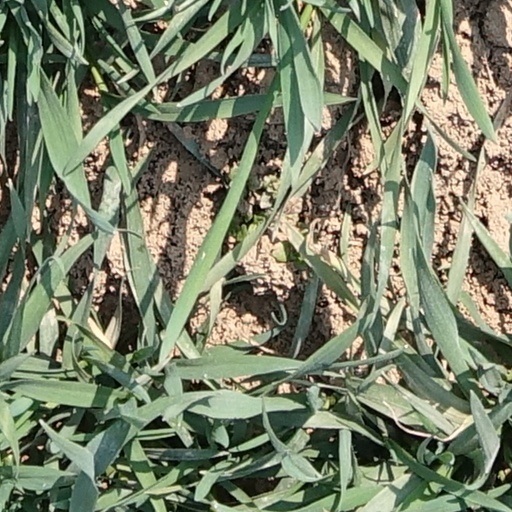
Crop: wheat